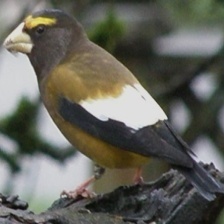
Species: EVENING GROSBEAK
Scientific name: COCCOTHRAUSTES VESPERTINUS